Trace metal stable isotope biogeochemistry

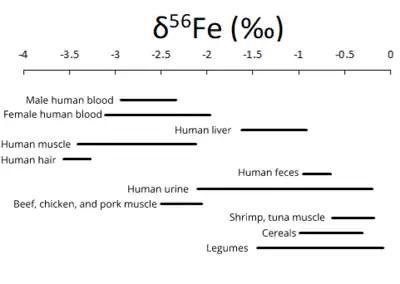
Variations in the iron isotope composition of humans and their food sources.

By mass, iron is the most common element on Earth, and it is the fourth most abundant element in the Earth's crust. Thus, iron is widespread throughout the geosphere, and is also common on other planetary bodies. Natural variations in the iron in the geosphere are relatively small. Currently, the values of δFe measured in rocks and minerals range from -2.5‰ to +1.5‰. Iron isotope composition is homogeneous in igneous rocks to ±0.05‰, indicating that much of the geologic isotopic variability is a result of the formation of rocks and minerals at low temperature. This homogeneity is particularly useful when tracing processes which result in fractionation through the system. While fractionation of igneous rocks is relatively constant, there are larger variations in the iron isotopic composition of chemical sediments. Thus, iron isotopes are used to determine the origin of the protolith of heavily metamorphosed rocks of a sedimentary origin. Improvements of the understanding regarding the way in which iron isotopes fractionate in the geosphere can help to better understand geologic processes of formation.